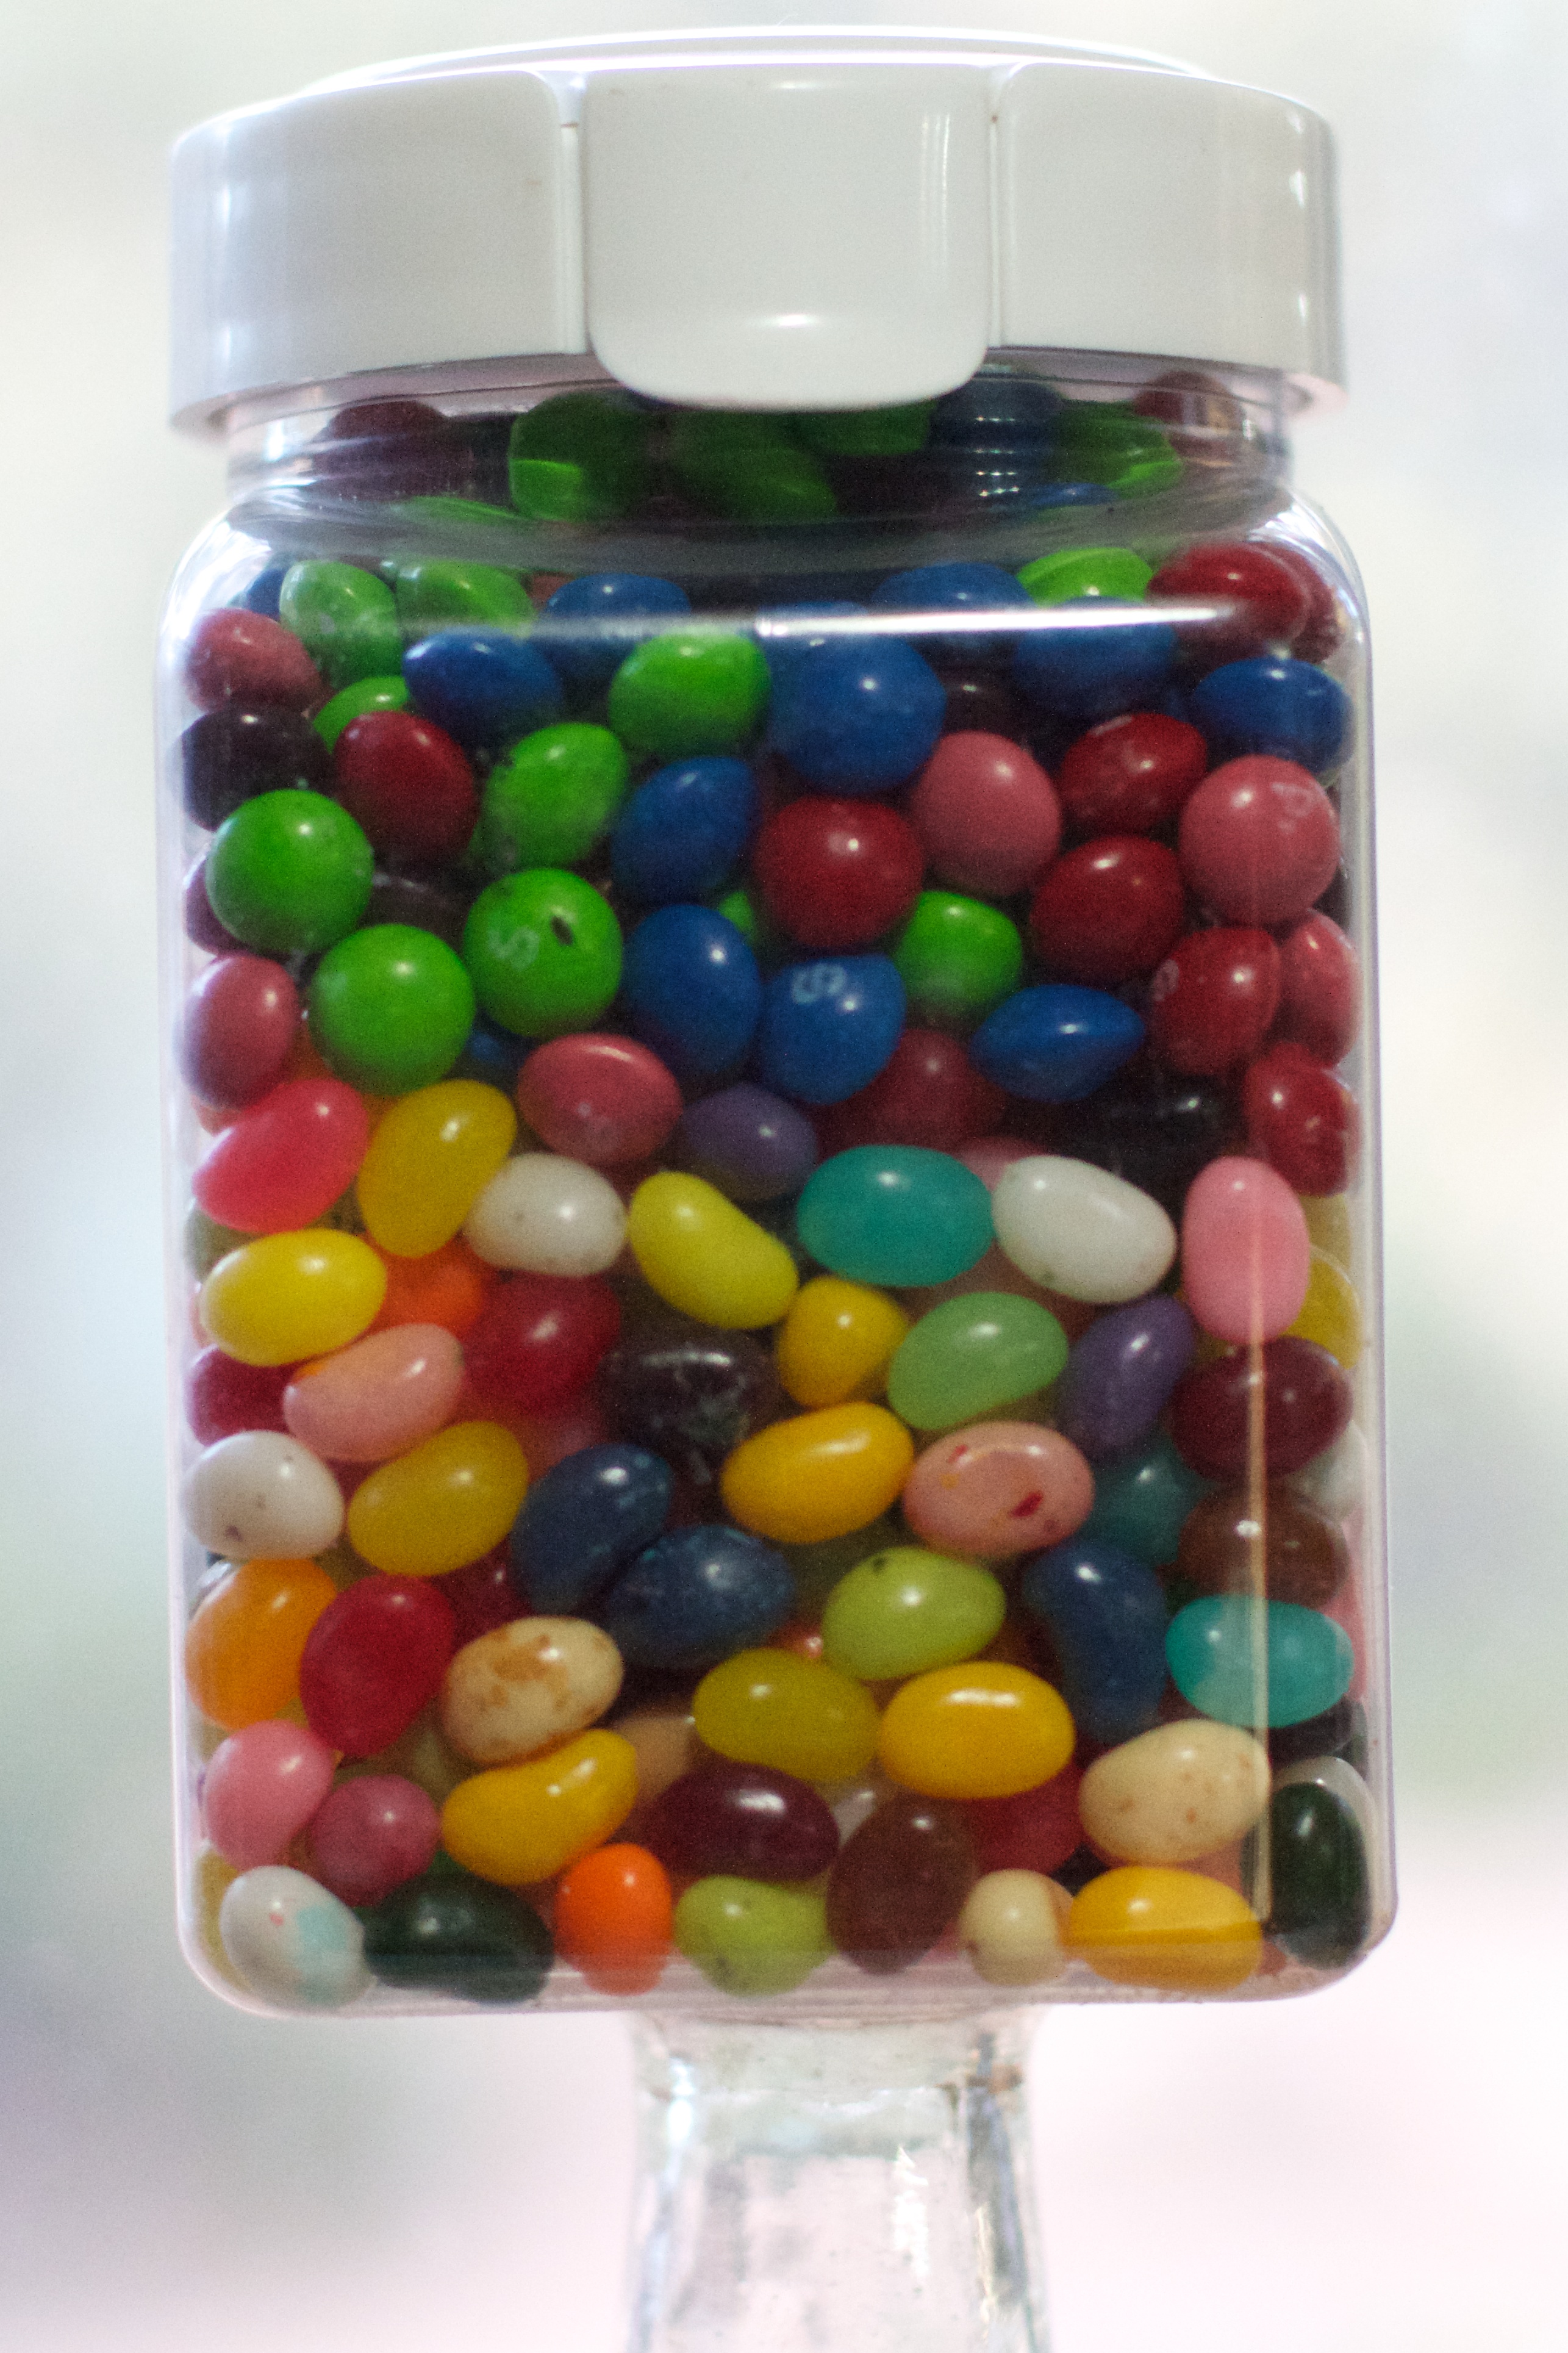
food, produce, dessert, candy, 2014365, sprinkles, confectionery, gummi candy, jelly bean